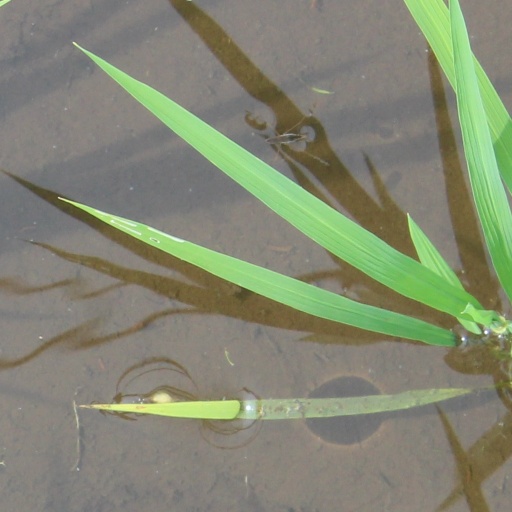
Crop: rice